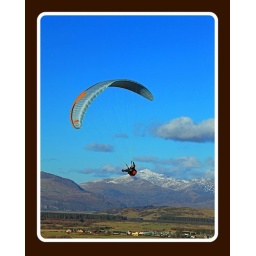
Taken over Harlech beach with Mount Snowdon in the background, it was a beautiful blue sky that day.